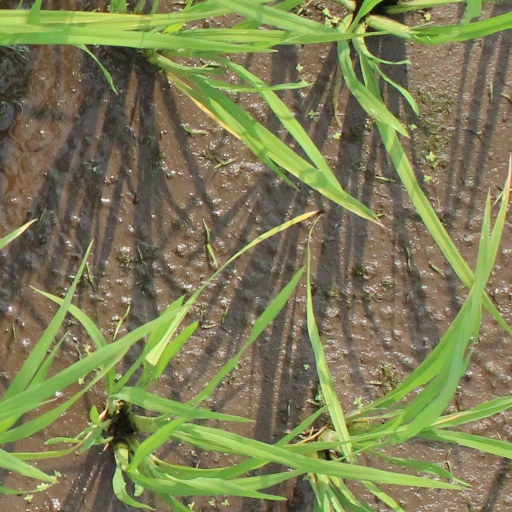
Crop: rice